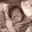
Label: baby